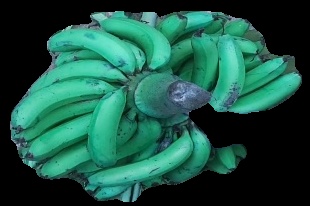
Variety: pachbale
Grade: grade3